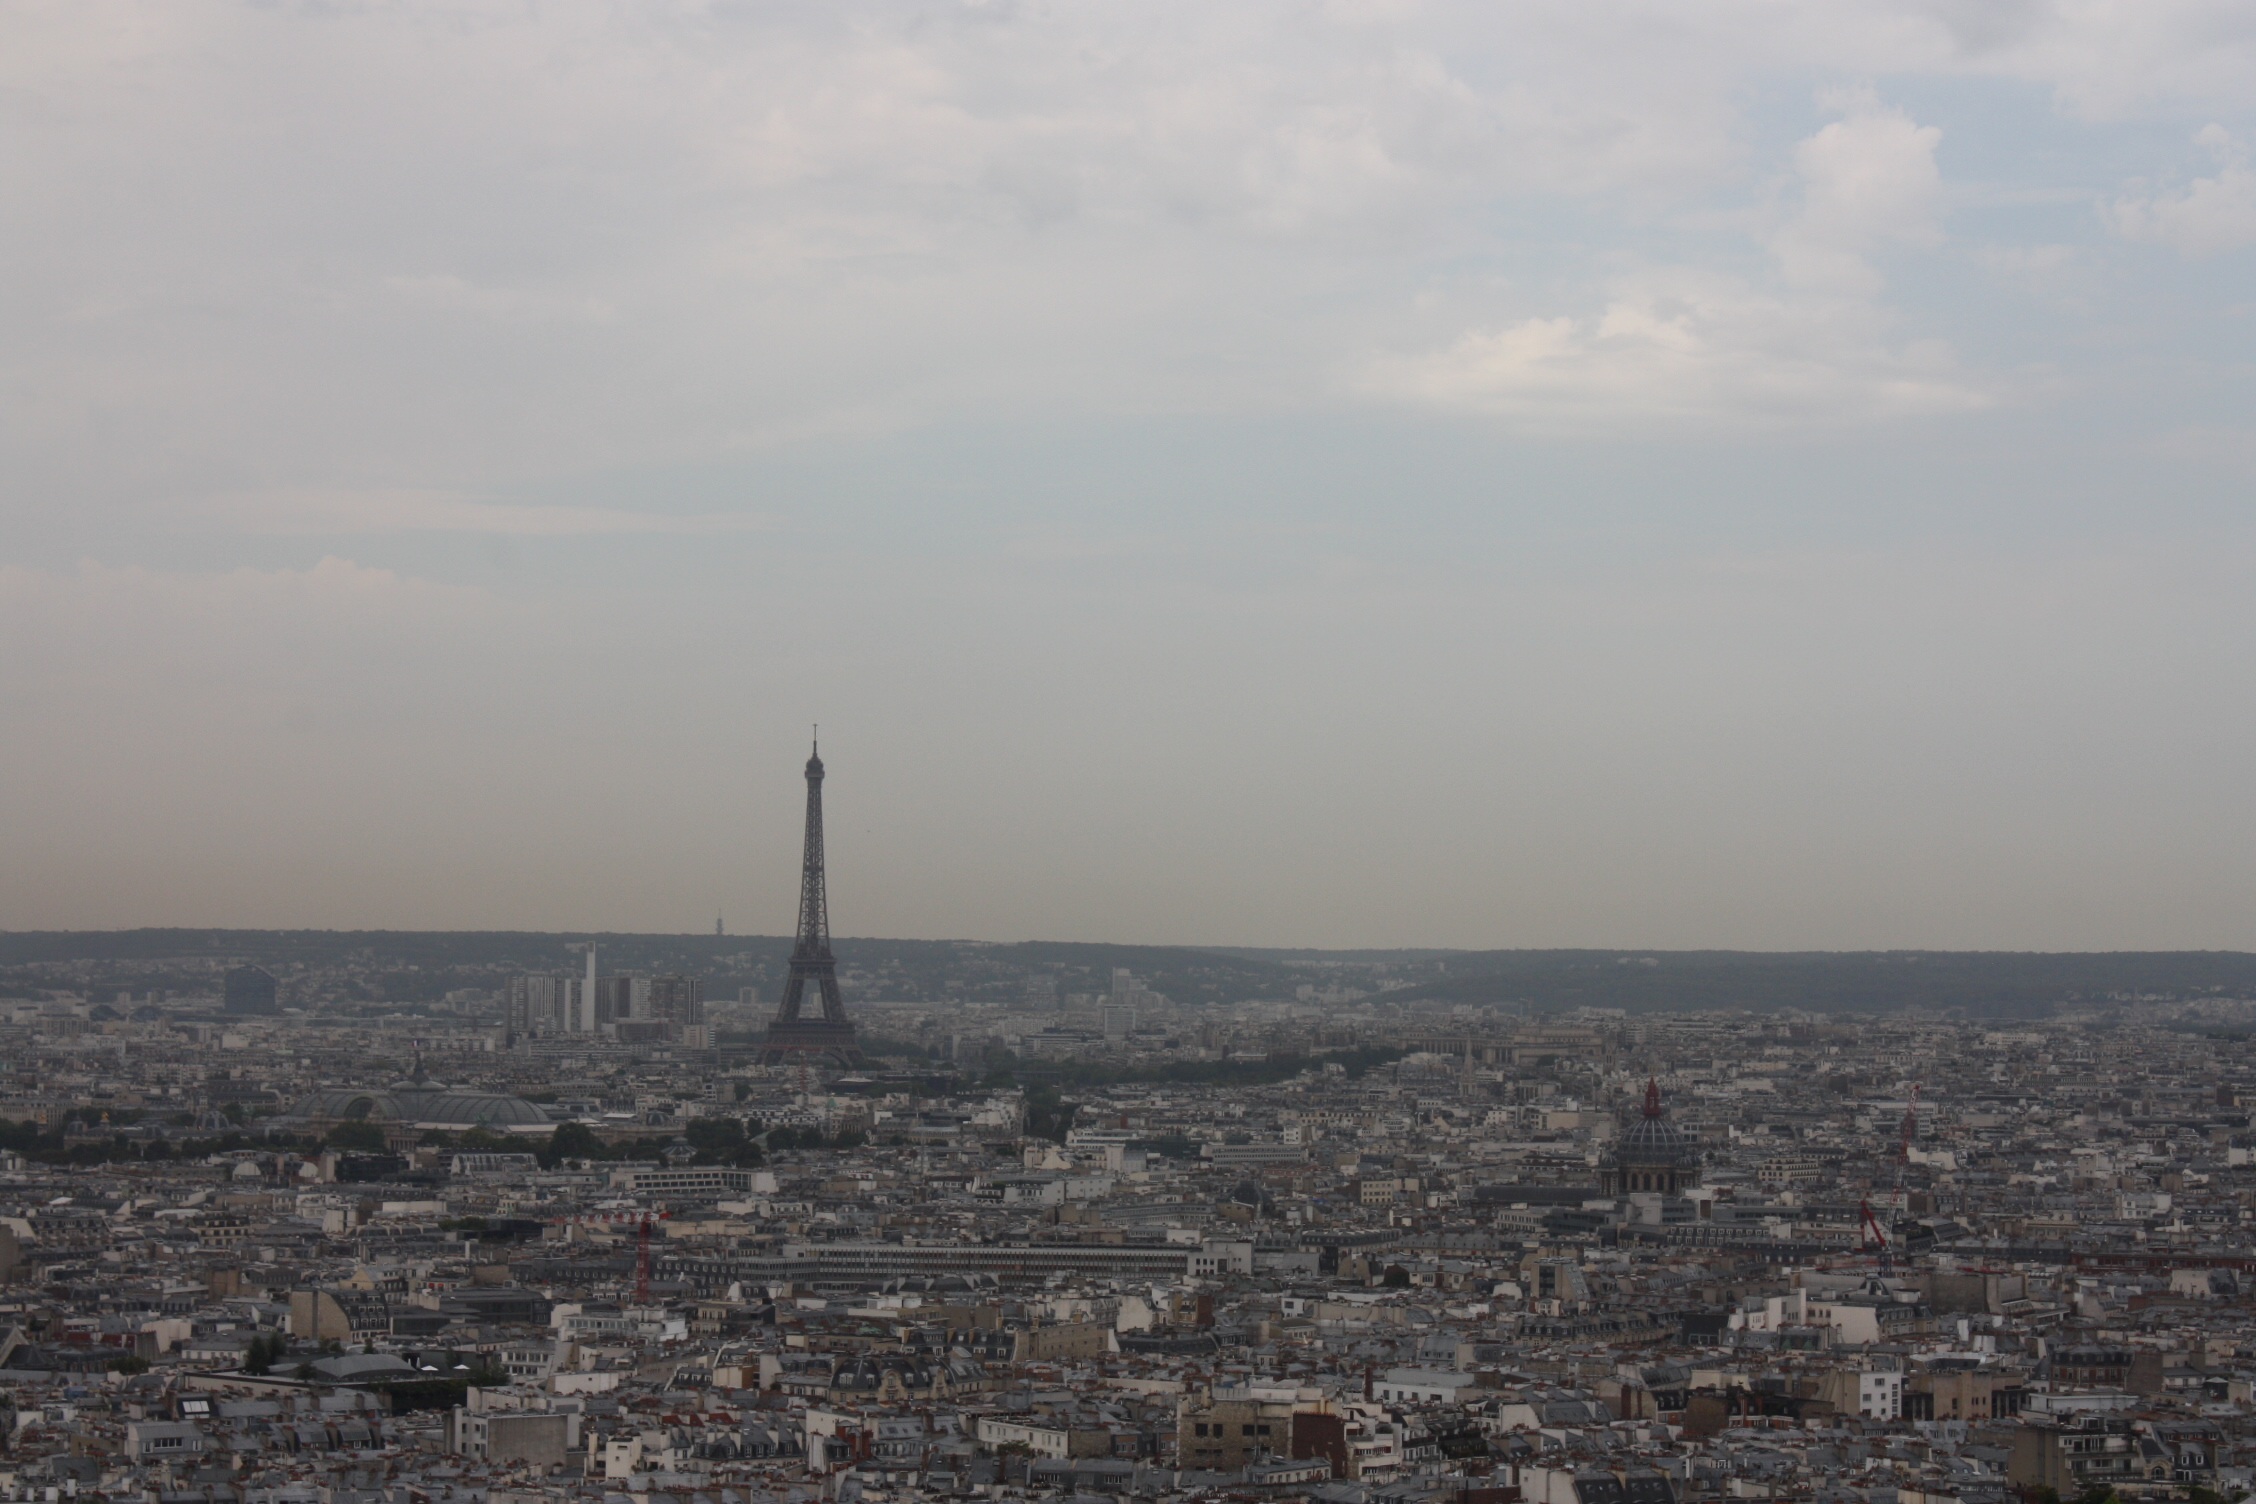
landscape, sea, horizon, cloud, sky, skyline, sunlight, morning, hill, wind, dawn, eiffel tower, paris, cityscape, dusk, france, tower, weather, haze, atmospheric phenomenon